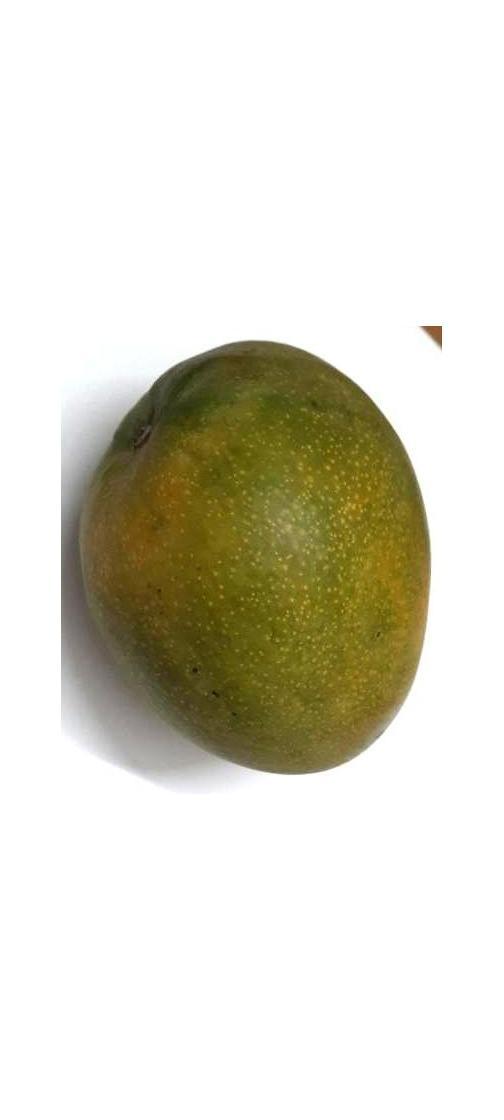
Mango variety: Bari-4